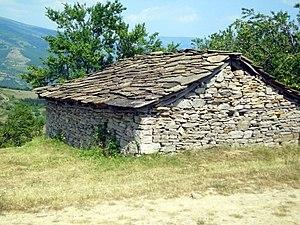
Dans la construction des bâtiments, la pente d'un toit ou d'un « pan de comble » – on parle aussi d'inclinaison du toit – peut être exprimée de diverses manières. C'est souvent une mesure de l'angle que forment les chevrons par rapport au plan horizontal, exprimé mathématiquement en degrés. La pente est quelquefois exprimée selon le rapport existant entre la hauteur et la course, en pourcent, ou dans le monde anglo-saxon en pouces au pied, ou en pieds au pied. La pente peut-être aussi exprimée par certaines locutions: « pente à la demie », « pente au tiers », « pente au quart », etc.; ou dans le langage courant dans des expressions comme « faible pente », « forte pente »; les toits sont fonctionnellement « plats » ou « en pente ».